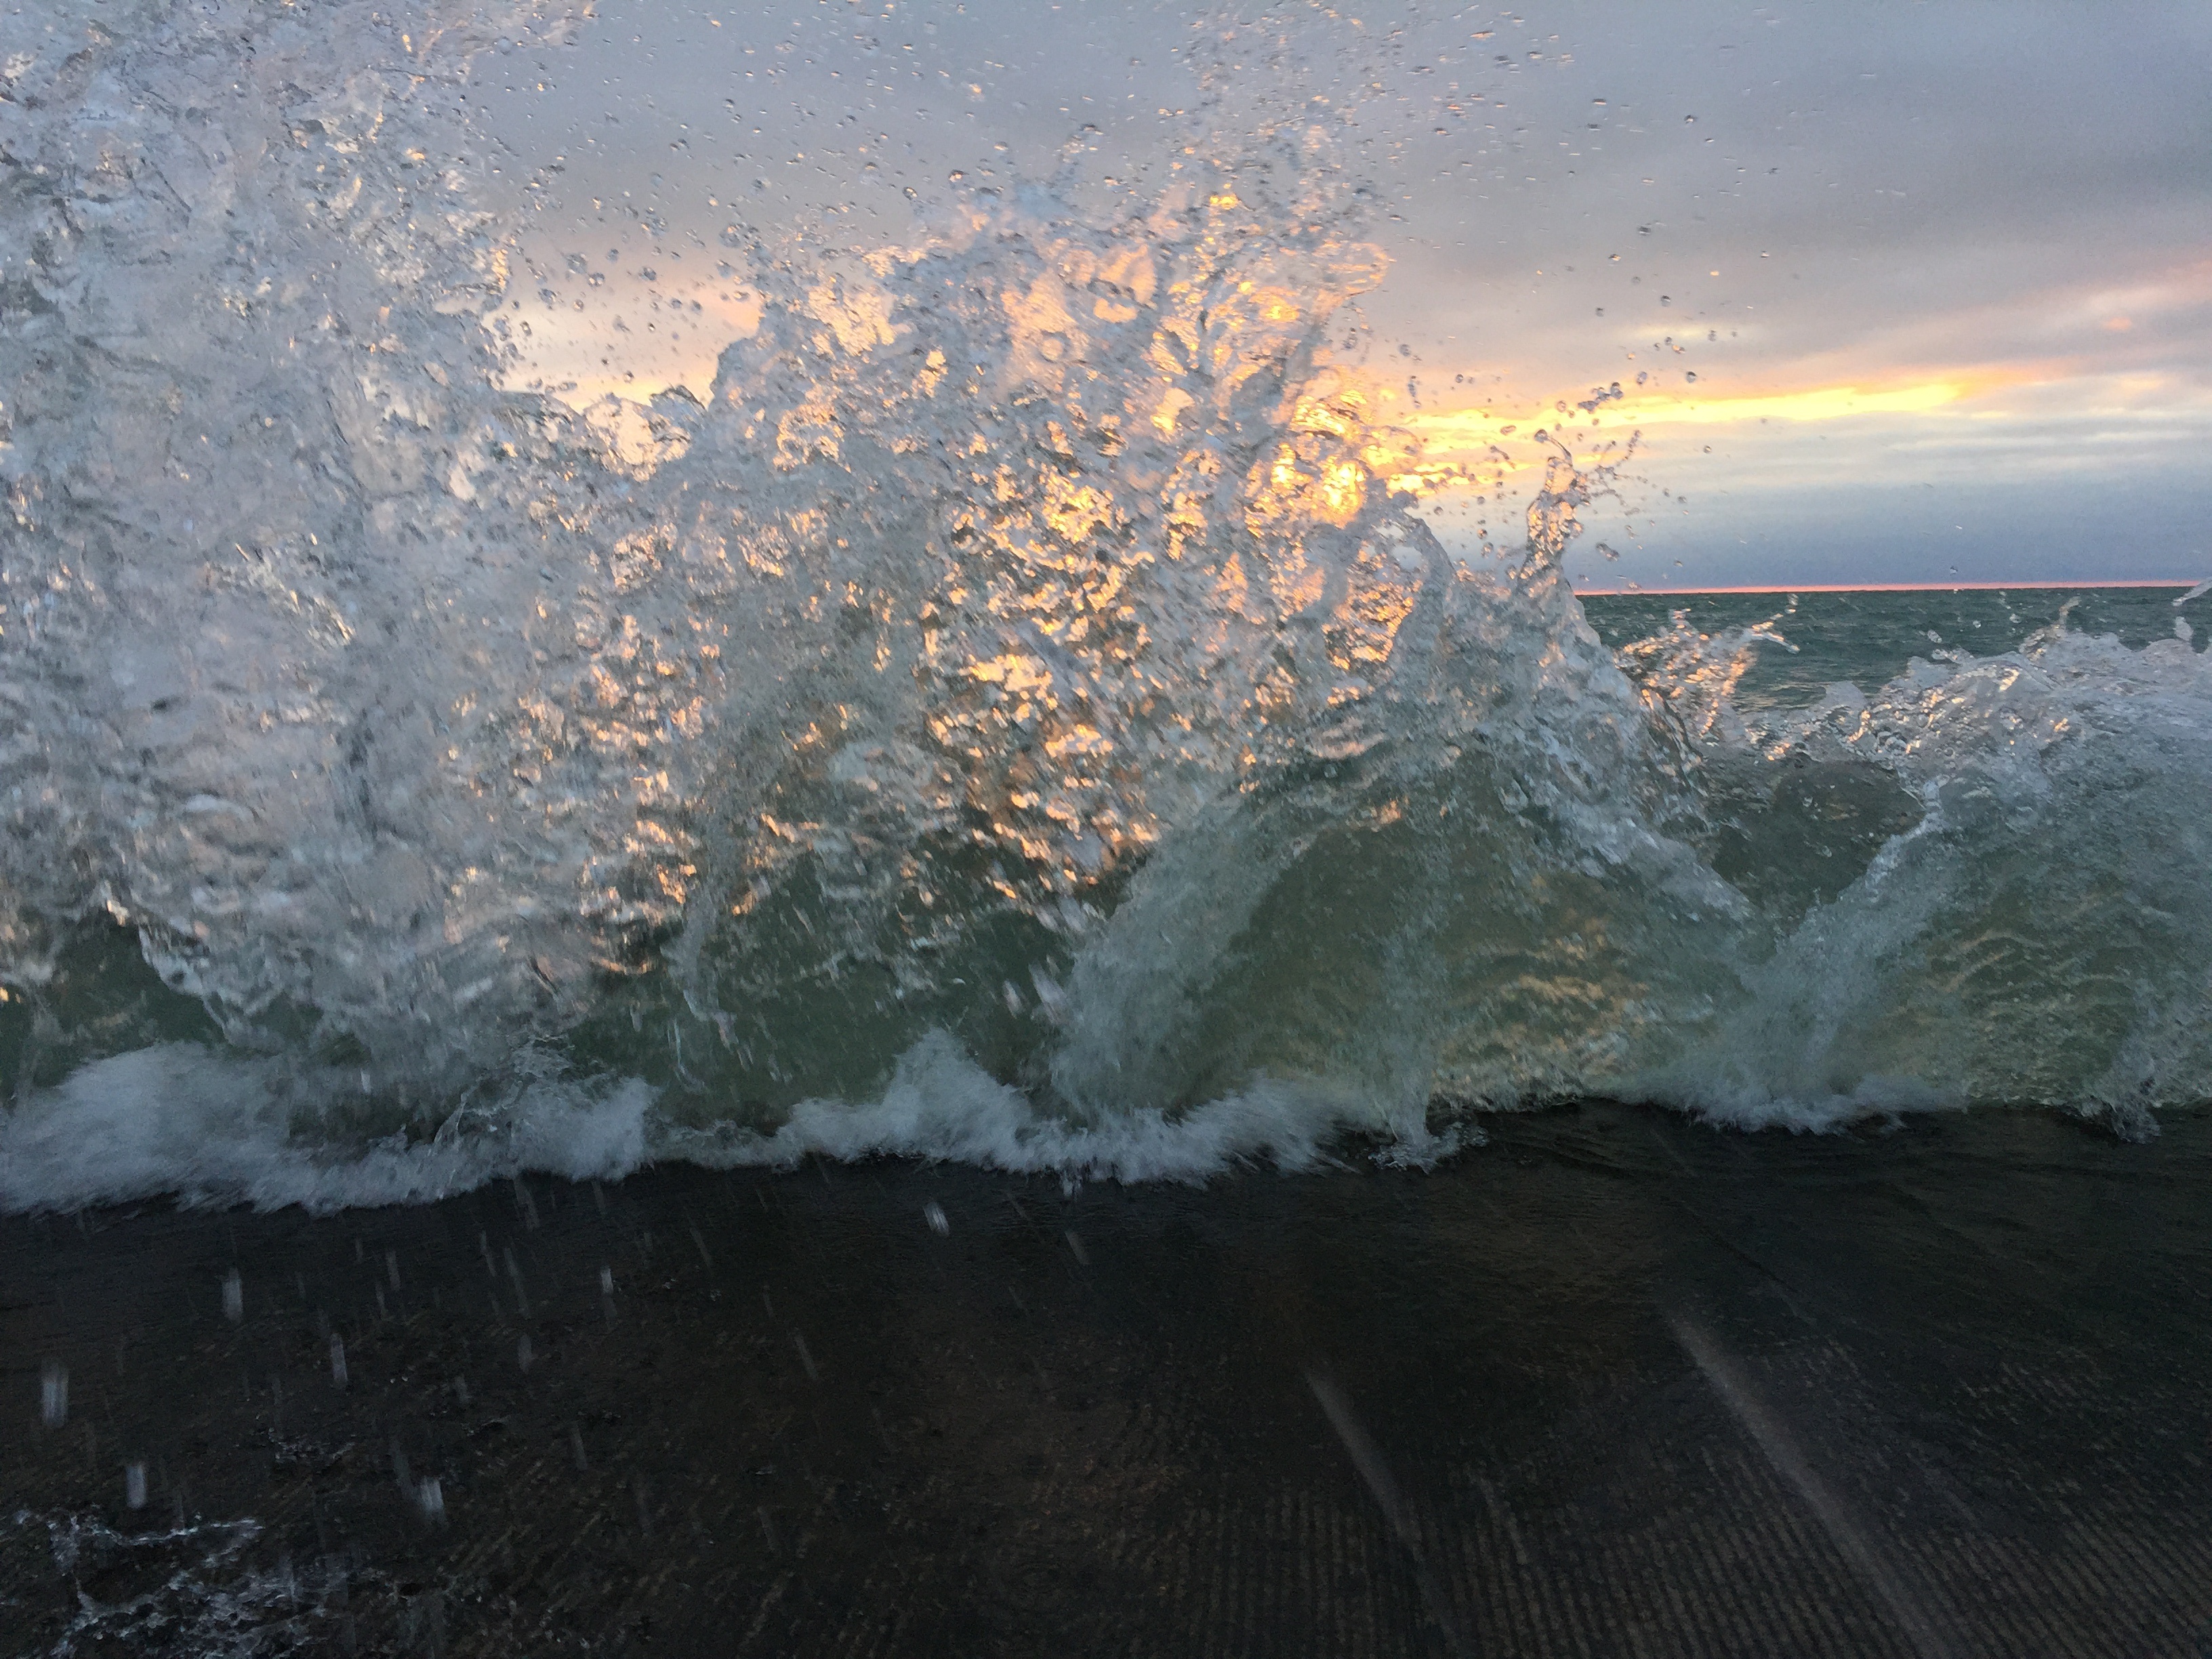
sea, coast, ocean, mountain, snow, winter, cloud, sunrise, sunset, sunlight, morning, shore, wave, frost, dawn, dusk, ice, evening, reflection, weather, terrain, atmospheric phenomenon, geological phenomenon, wind wave